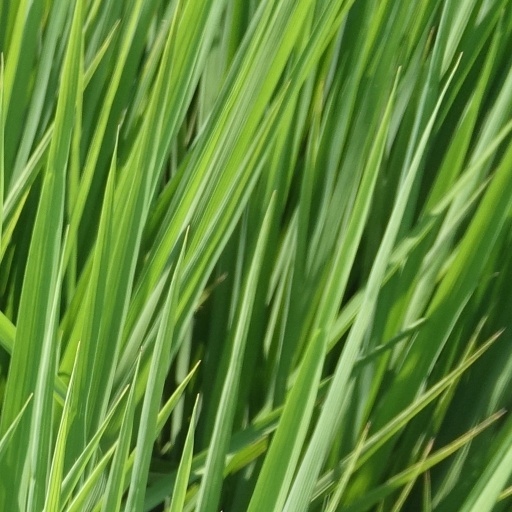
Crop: rice